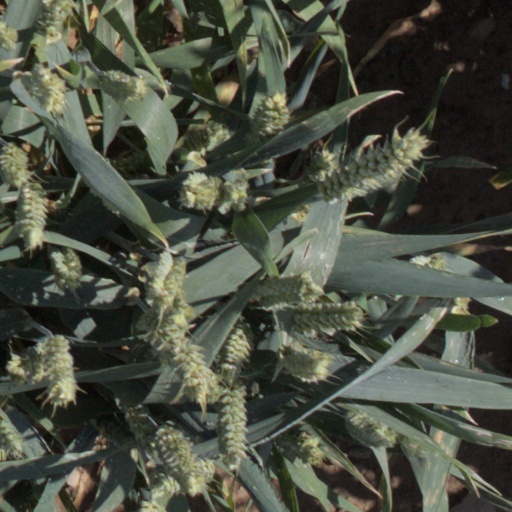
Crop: wheat